Matt McCall (basketball)

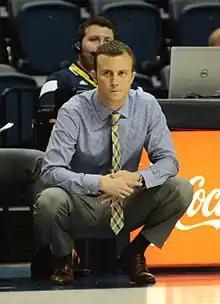
McCall in 2015

Matthew Wayne McCall (born December 12, 1981) is an American college basketball coach. He was the head men's basketball coach at the University of Tennessee - Chattanooga and the University of Massachusetts Amherst (UMass).